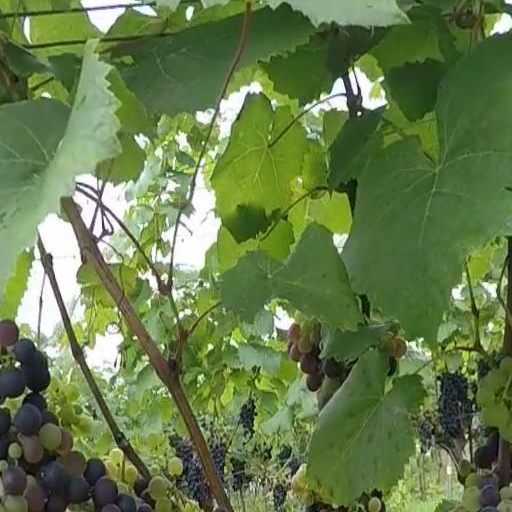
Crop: grape